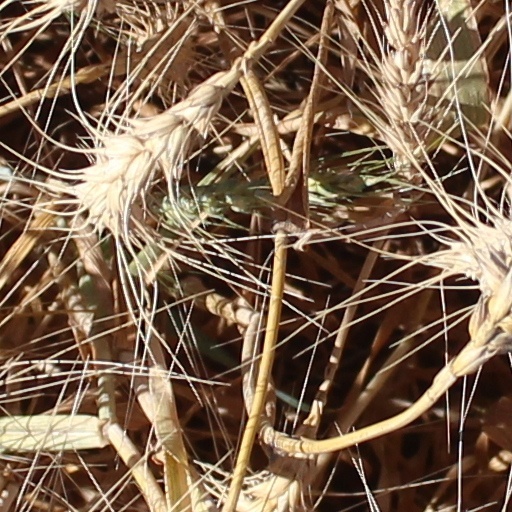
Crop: wheat